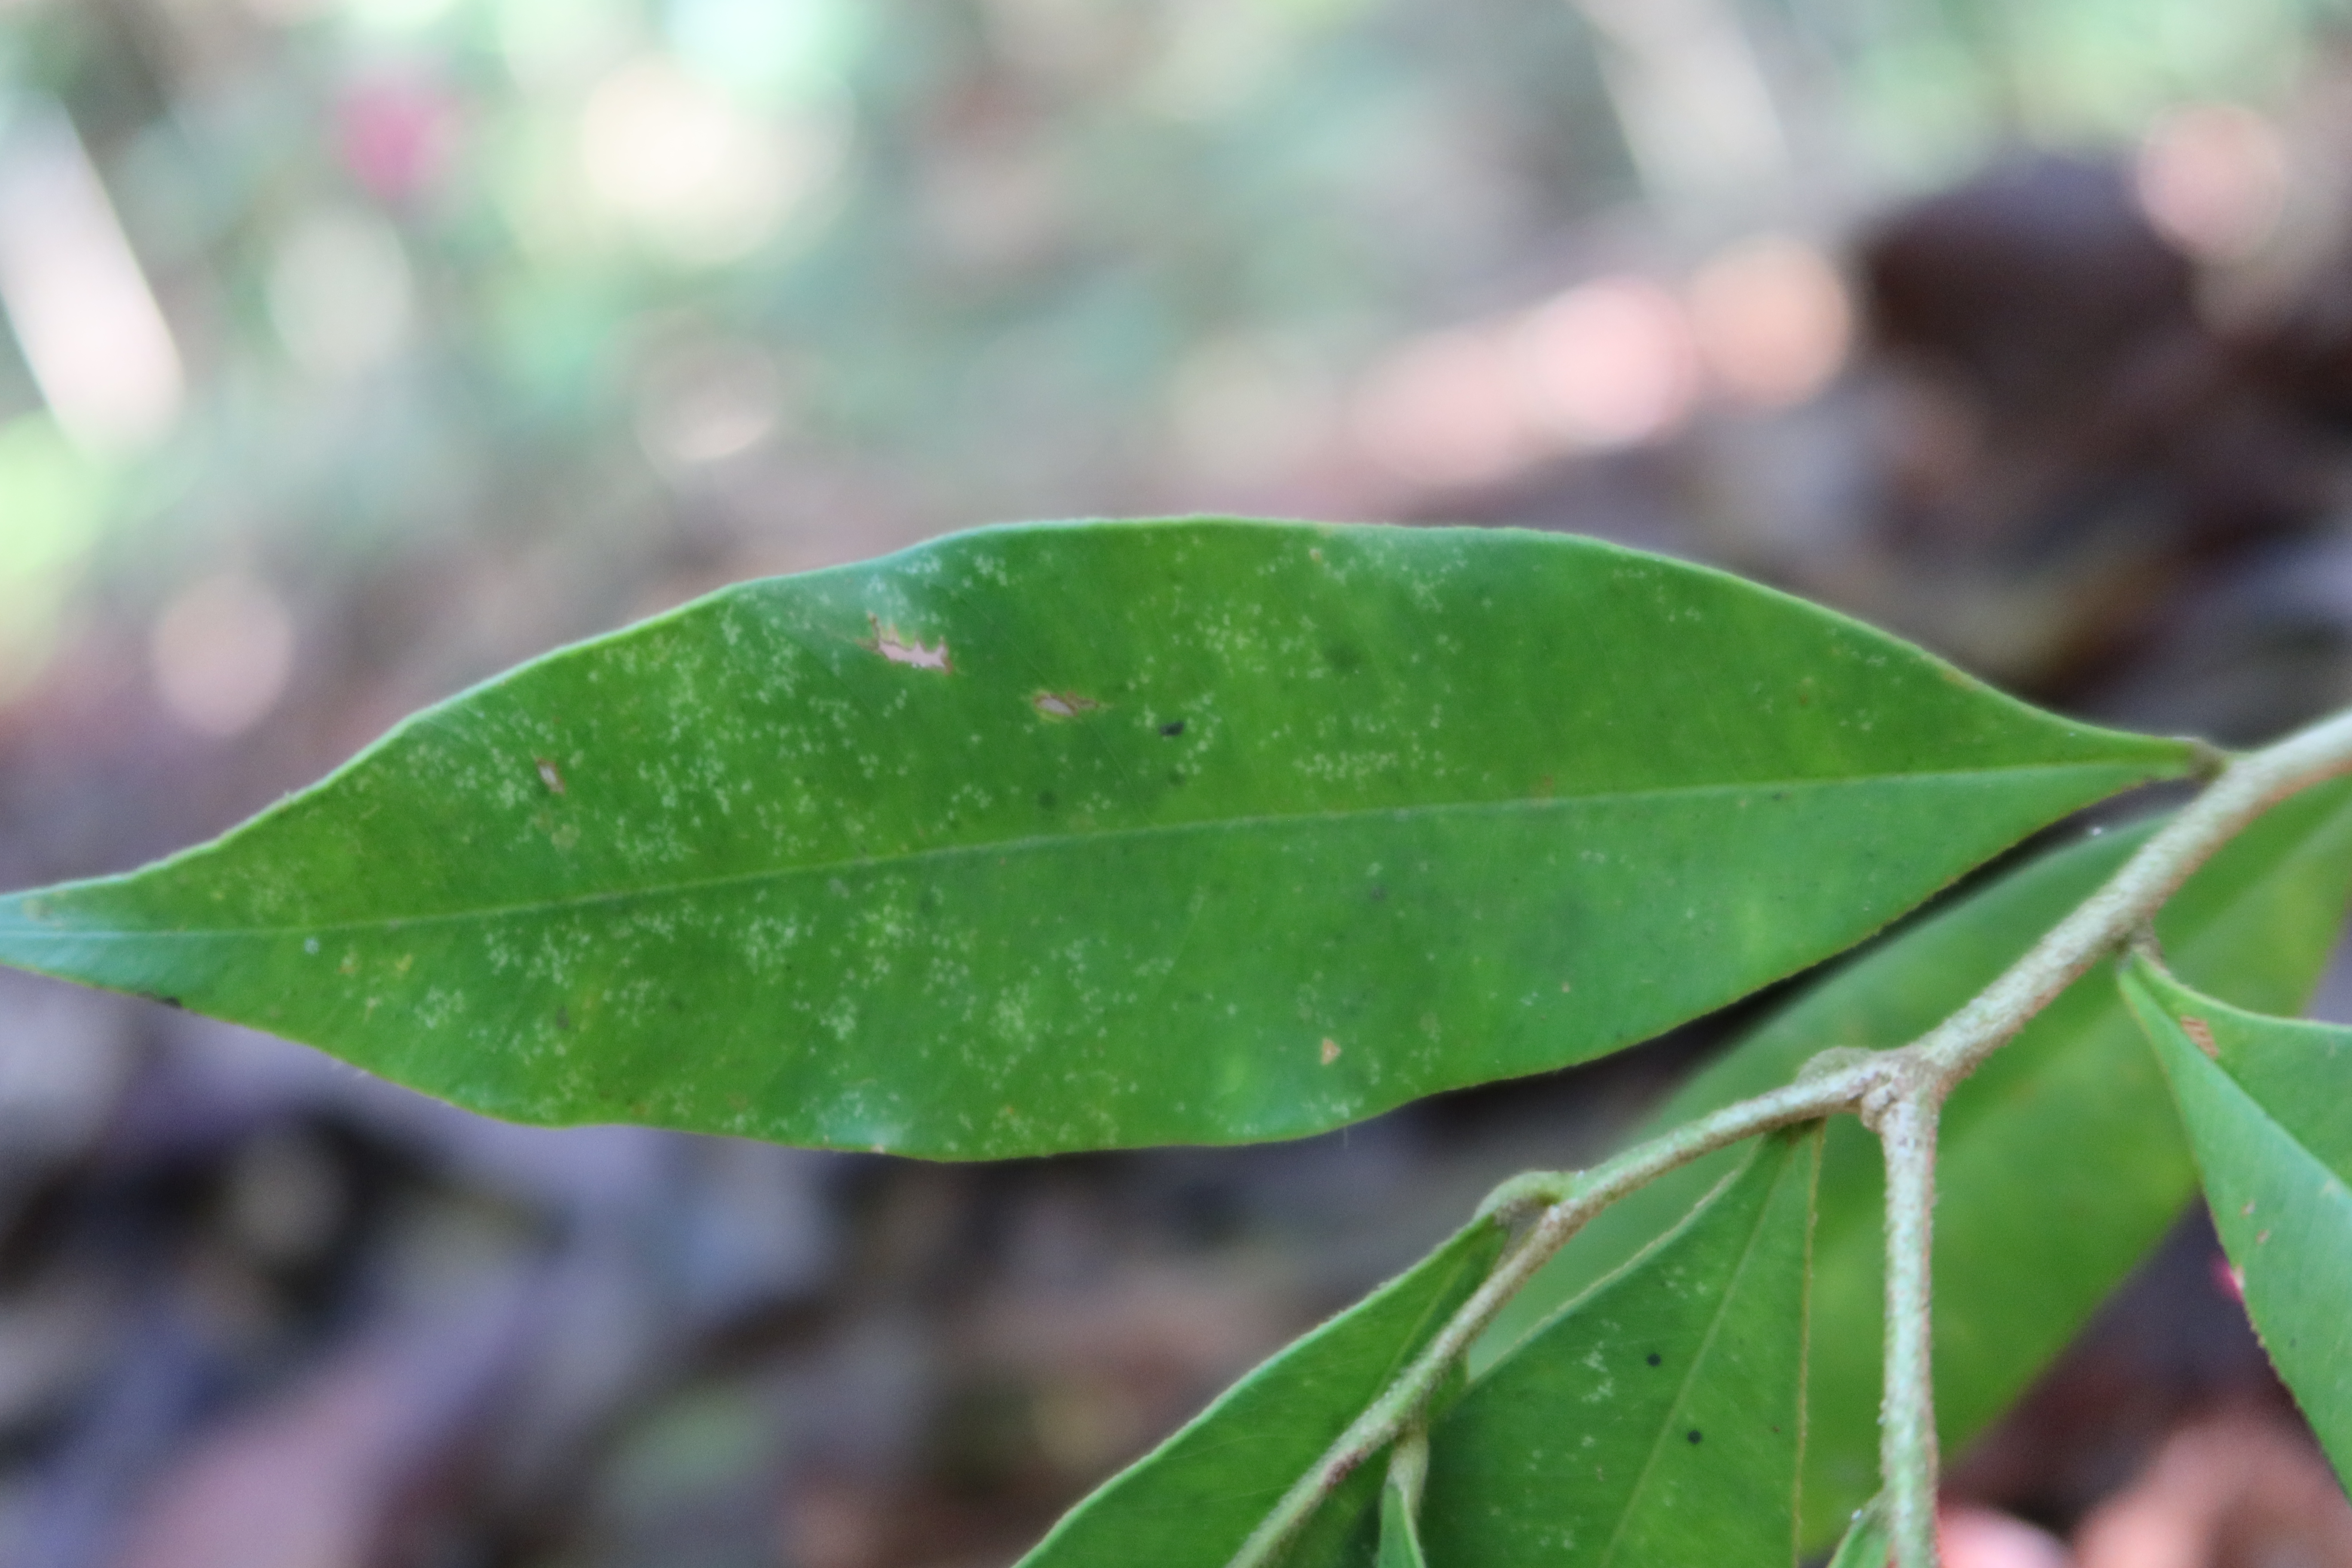
Label: Brown spots